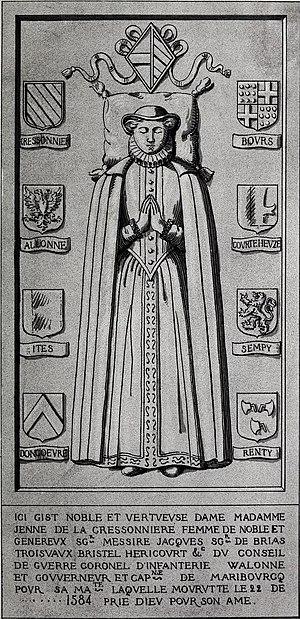
Jacques de Bryas était un militaire, né à Brias en 1512.